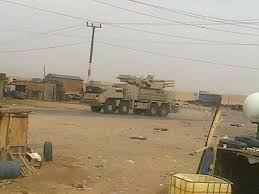
Label: Pantsir-S1